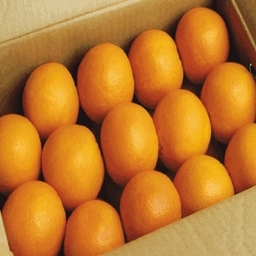
Label: Orange